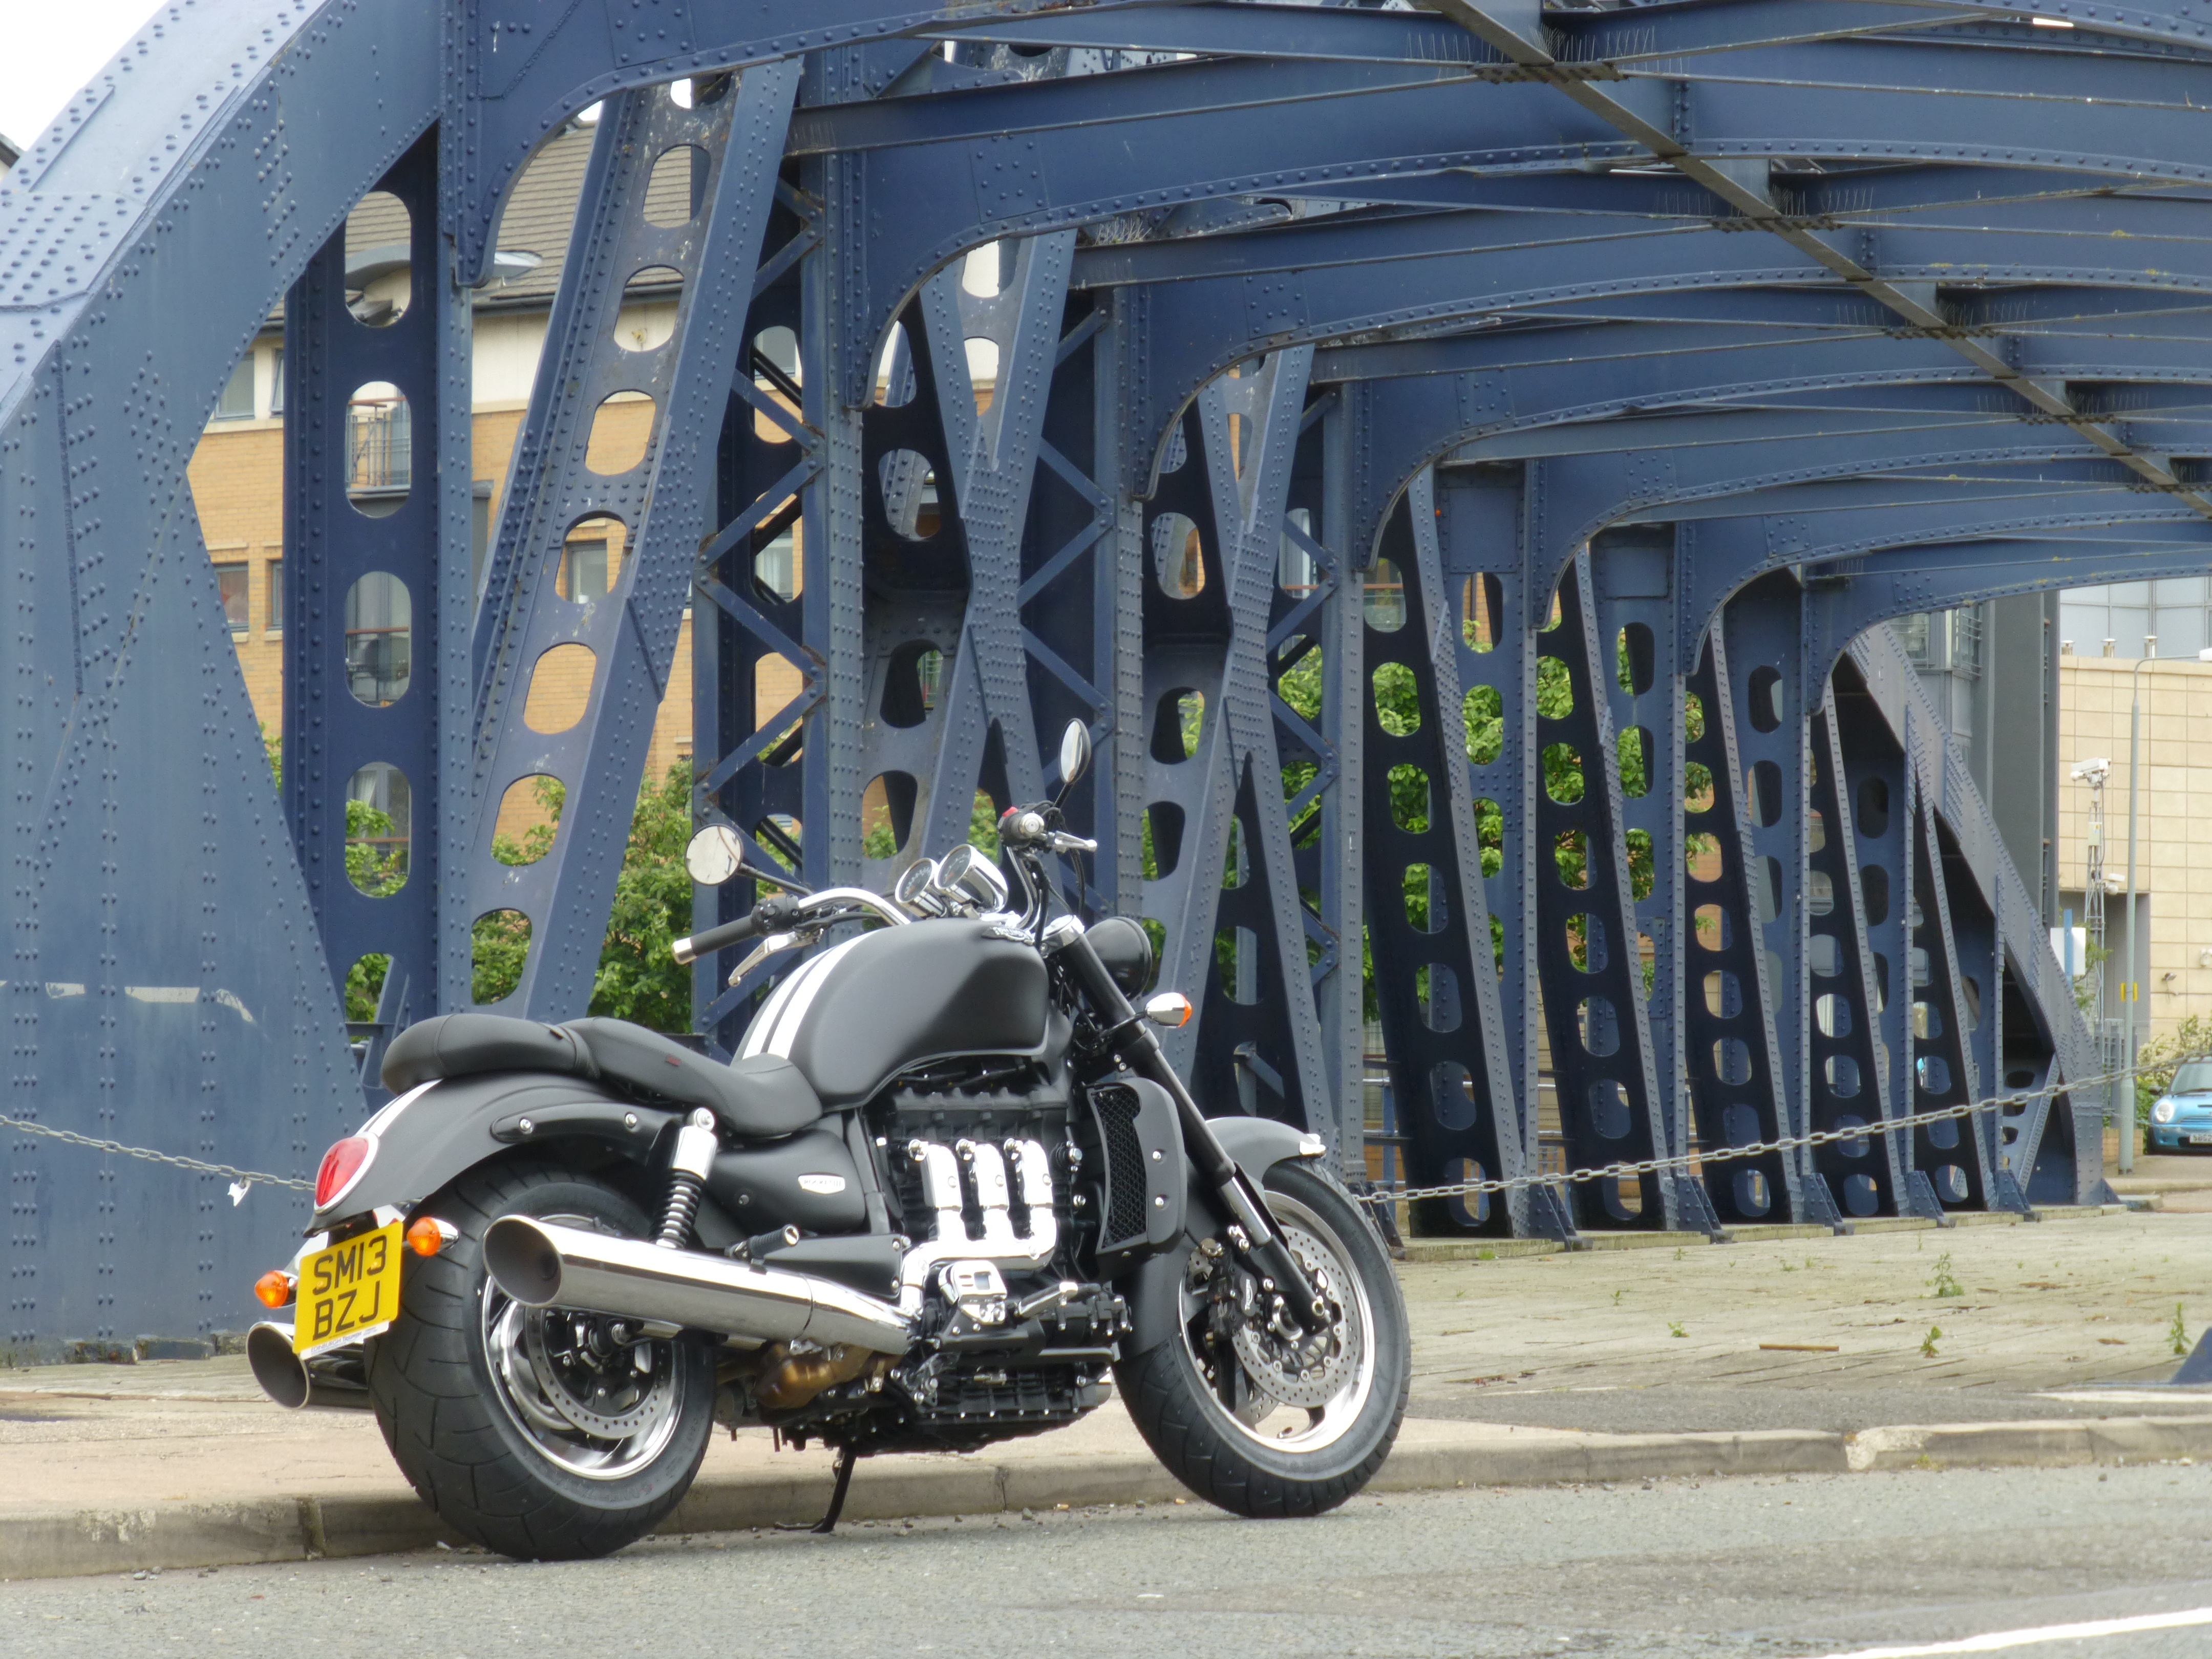
car, wheel, bike, chopped, vehicle, motorcycle, motorbike, chrome, cool, motor, lowrider, custom, chopper, cruiser, motorcycling, customized, land vehicle, cruser, automobile make